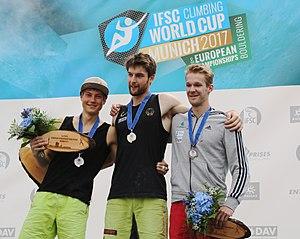
Jan Hojer est un grimpeur allemand né le 9 février 1992.